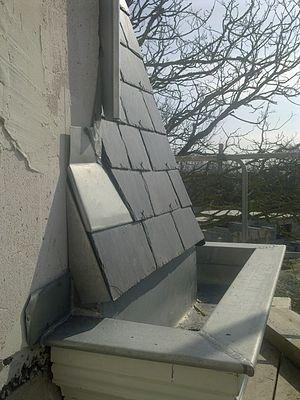
Chéneau comprenant des corbelets en bois exotique et un habillage intérieur en zinc
Un chéneau est un conduit en métal, éventuellement en pierre ou en terre cuite, collectant les eaux pluviales à la base de la toiture ou entre deux versants, pour en permettre l'évacuation vers les tuyaux de descente ou les gargouilles.